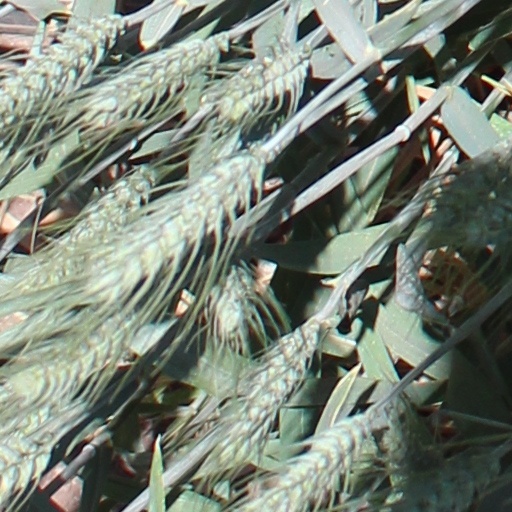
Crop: wheat